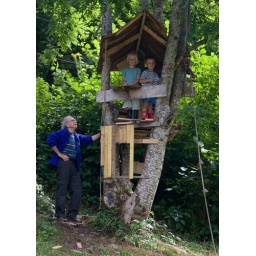
Pim & Marit in the tree house